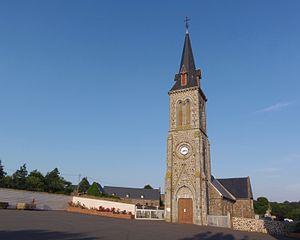
Saint-Christophe-de-Chaulieu (Normandie, France). L'église Saint-Christophe.
Saint-Christophe-de-Chaulieu est une commune française, située dans le département de l'Orne en région Normandie, peuplée de 97 habitants.